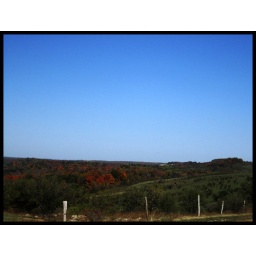
small black specs in the sky are turkey vultures